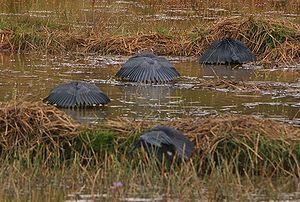
Aigrette ardoisée (Egretta ardesiaca ) en position caractéristique de chasse, photographiée à l'est d'Antananarive, Madagascar (image recadrée) Русский: Чёрные цапли ищут пищу (к востоку от Антананариву, Мадагаскар, кадрированное изображение)
L'Aigrette ardoisée est une espèce d'oiseaux aquatiques de la famille des Ardeidae.